Arcing horns

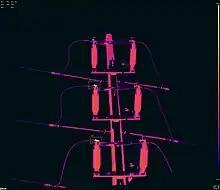
Switch arcing horns are at a resistive state and are not seated correctly.

High voltage equipment, particularly that which is installed outside, such as overhead power lines, is commonly subject to transient overvoltages, which may be caused by phenomena such as lightning strikes, faults on other equipment, or switching surges during circuit re-energisation. Overvoltage events such as these are unpredictable, and in general cannot be completely prevented. Line terminations, at which a transmission line connects to a busbar or transformer bushing, are at greatest risk to overvoltage due to the change in characteristic impedance at this point.